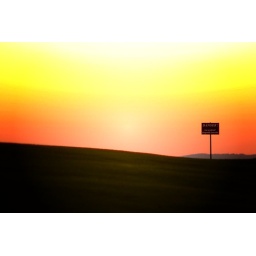
No swimming in the green